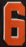
Number: 6